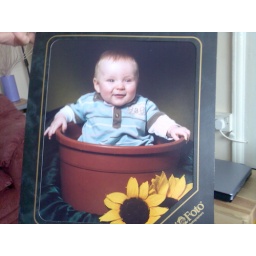
leon in his flower pot poseing at